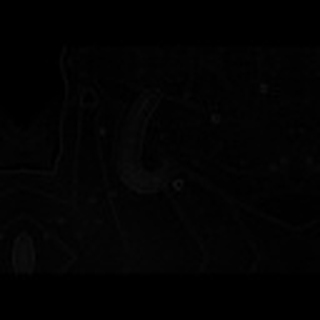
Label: cotton_army_worm